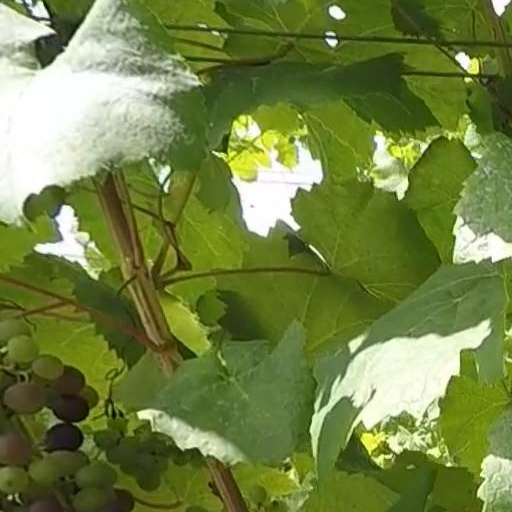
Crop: grape